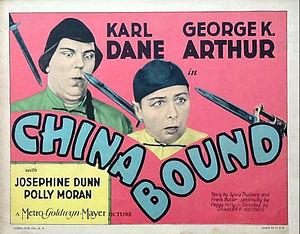
China Bound est un film américain réalisé par Charles Reisner, sorti en 1929.